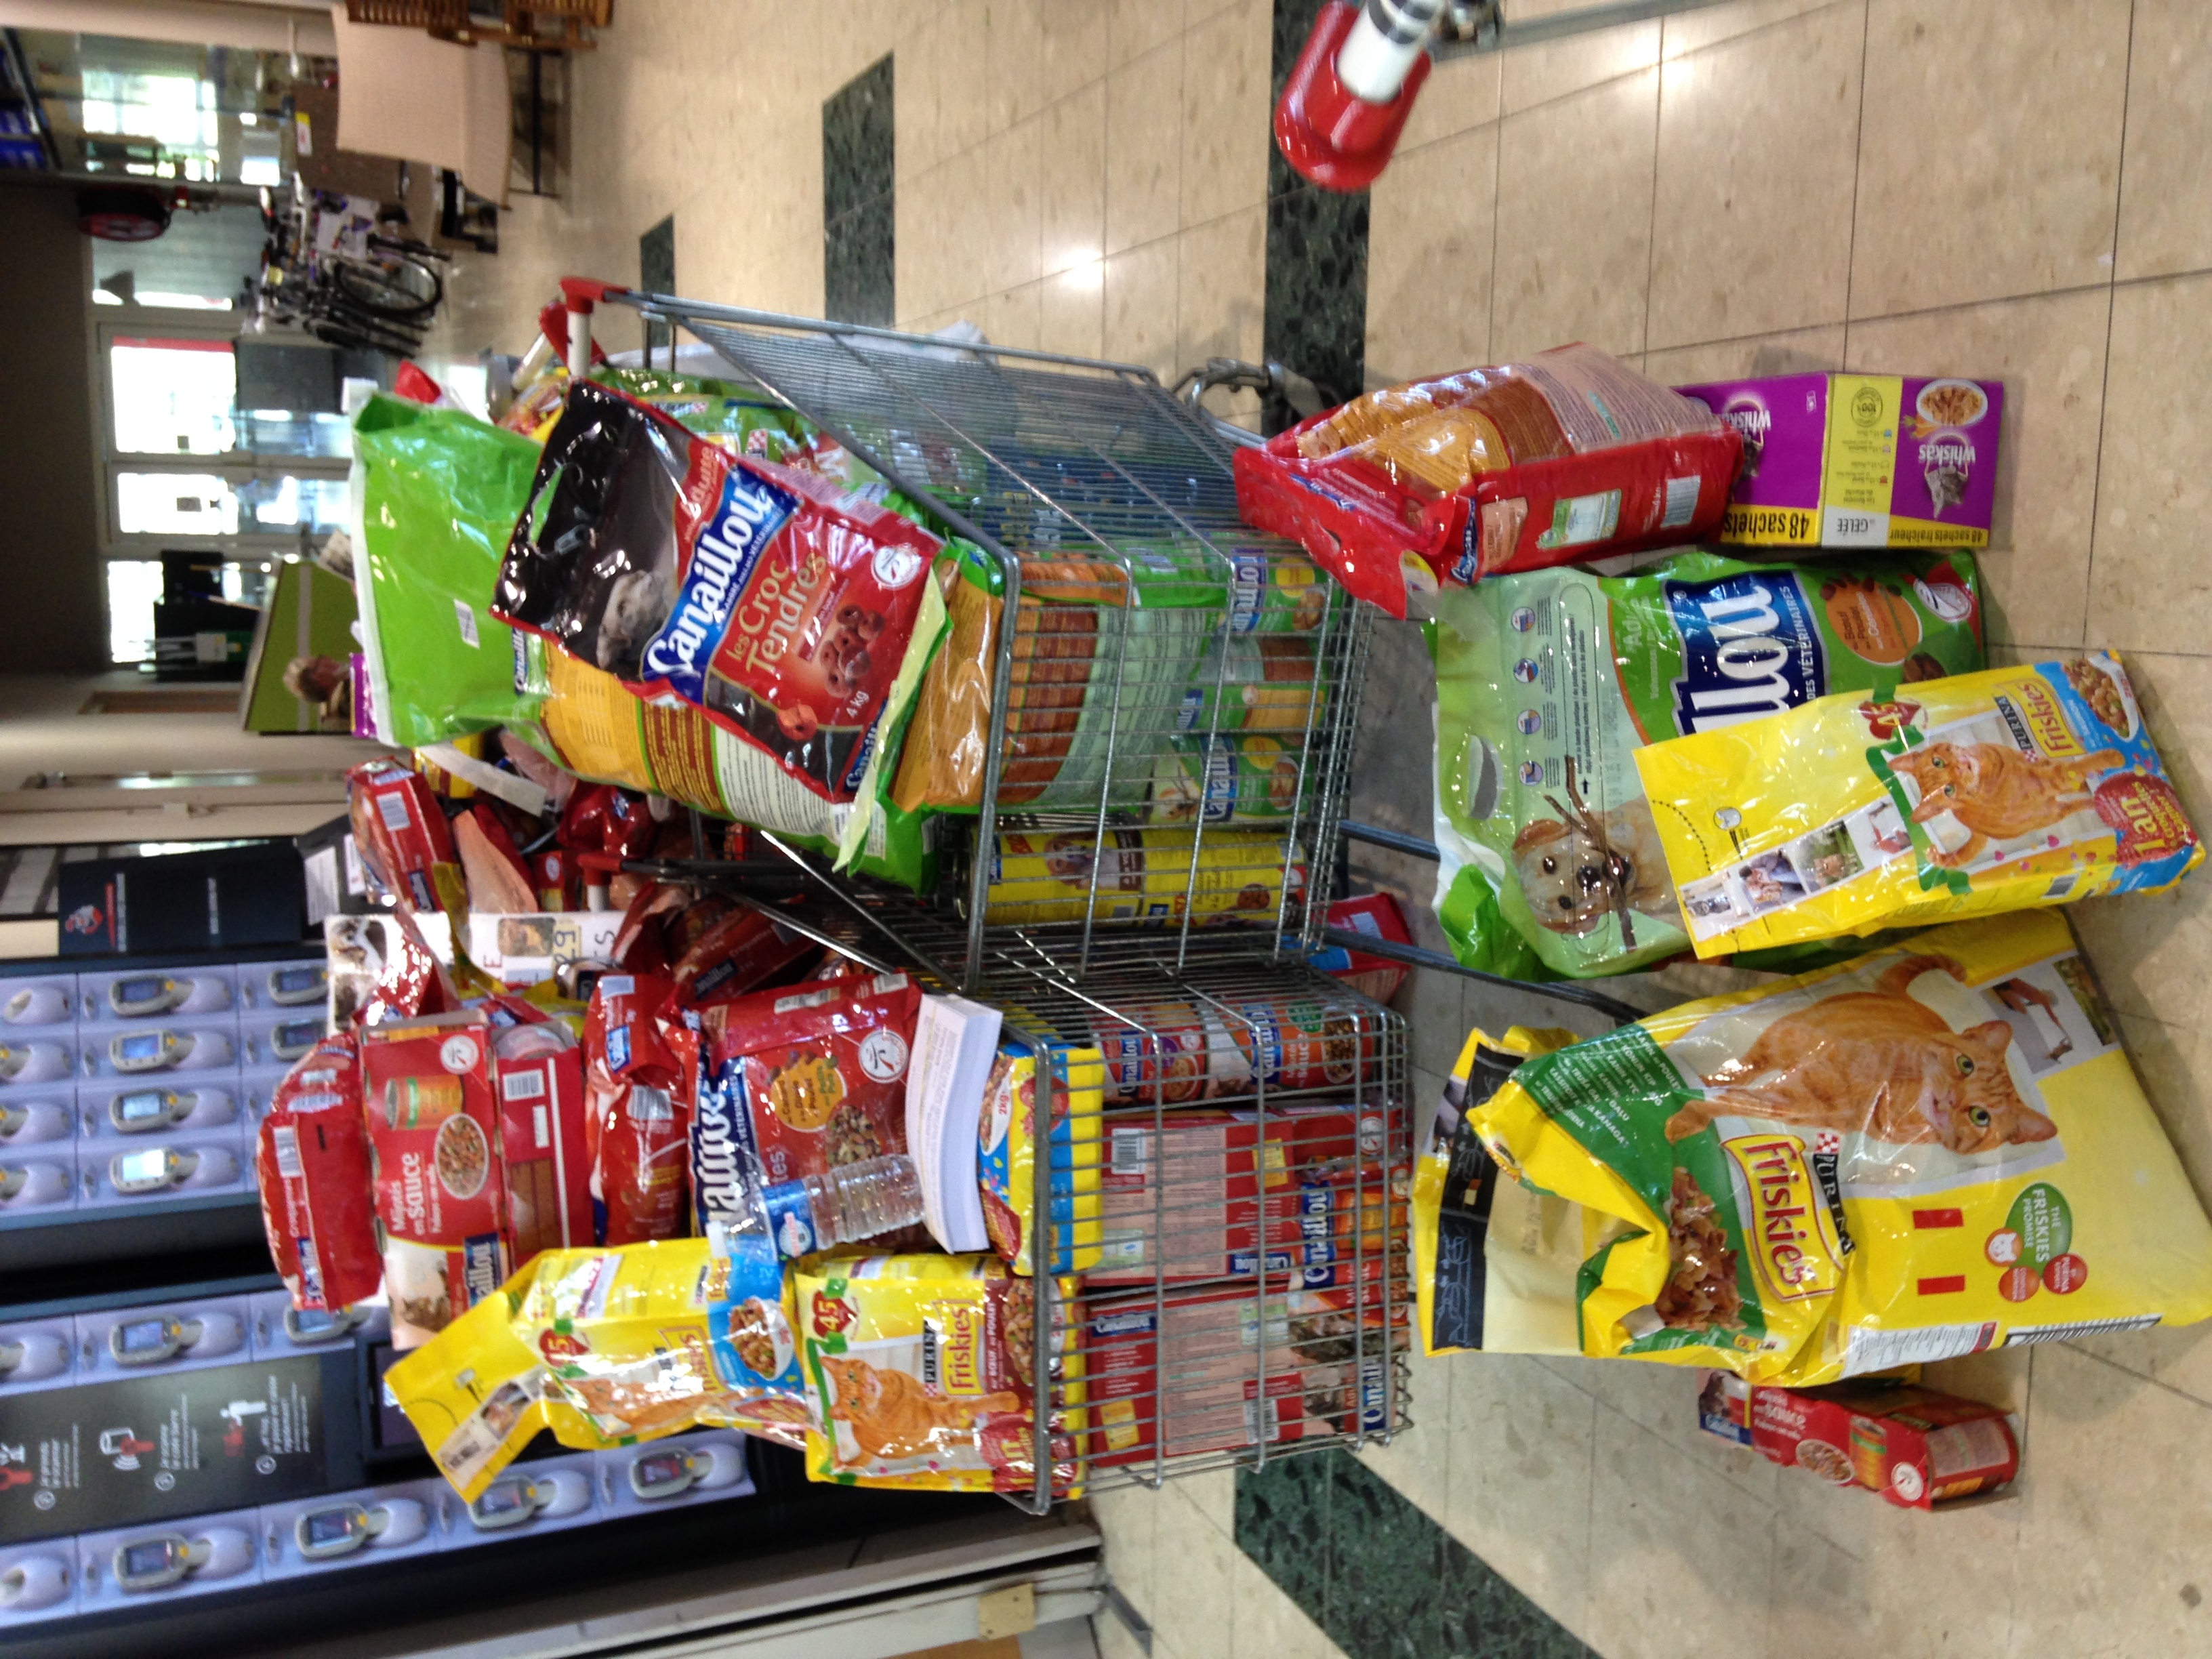
city, food, vendor, market, marketplace, shopping, public space, supermarket, grocery store, retail, convenience store